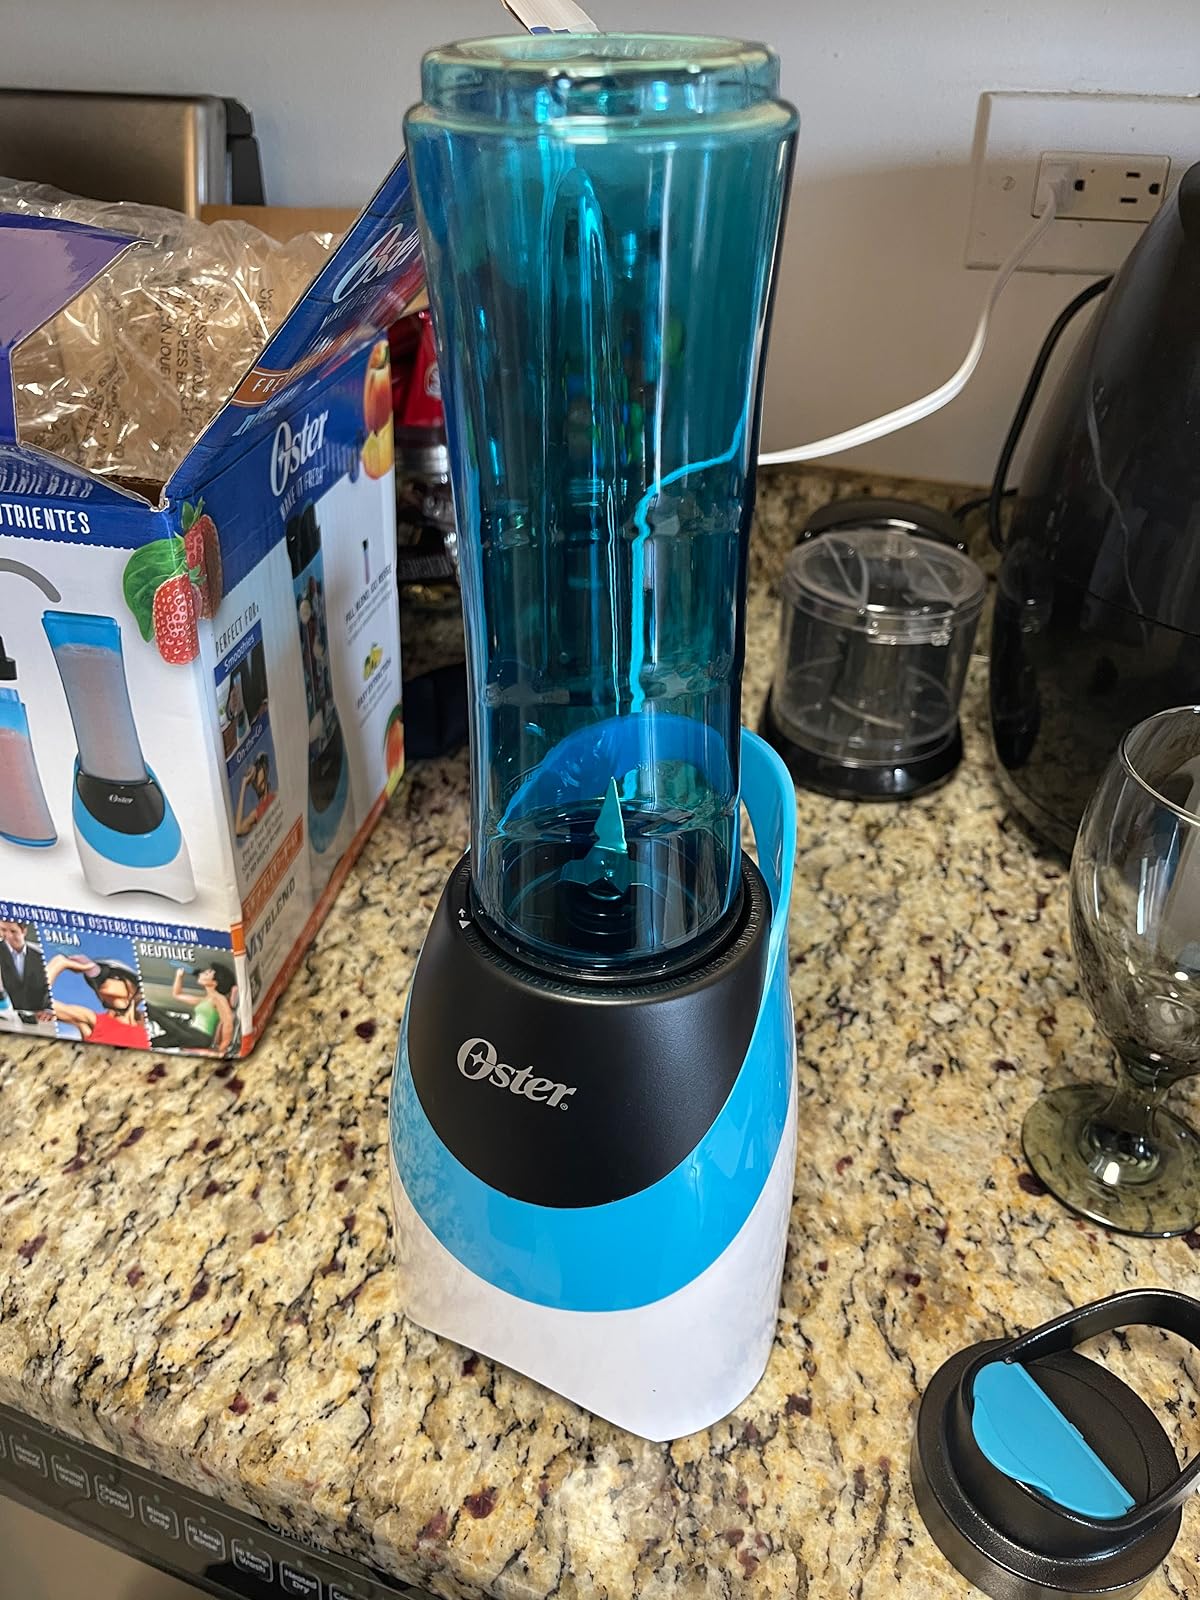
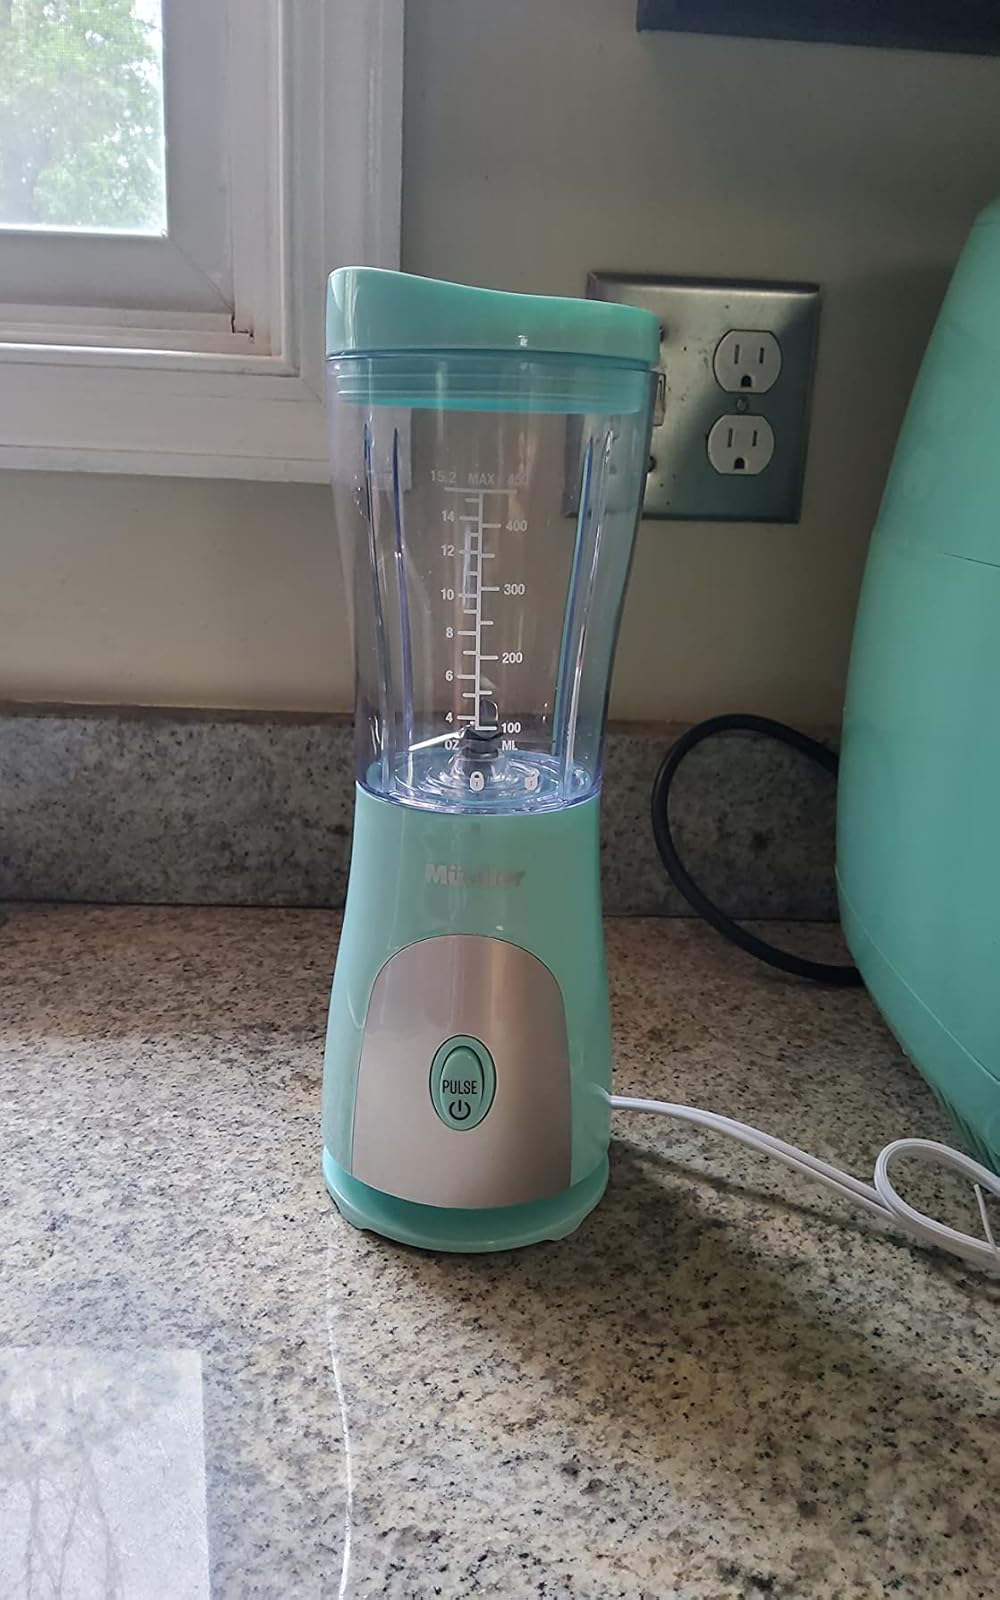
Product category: items_blender
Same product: no